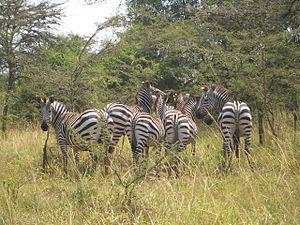
Forêt impénétrable de Bwindi (Ouganda) Español: Bosque impenetrable de Bwindi 日本語: ブウィンディ原生国立公園 中文: 布恩迪难以穿越的国家公园